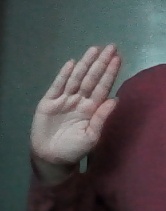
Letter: seen